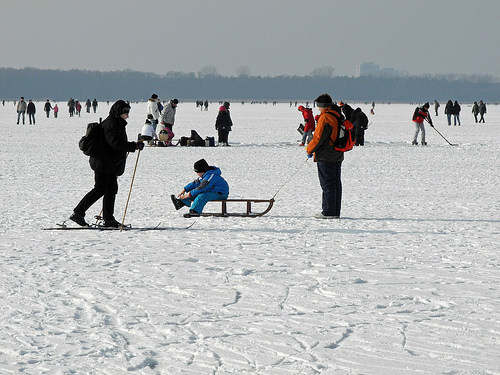
question: 空は何色ですか。
answer: 灰色

question: 地面は何がありますか。
answer: 雪

question: 最も手前の向かって左端の人の帽子は何色ですか。
answer: 黒

question: 最も手前の向かって左端の人の上半身の服は何色ですか。
answer: 黒

question: 最も手前の向かって左端の人の背中には何がありますか。
answer: リュックサック

question: 最も手前の向かって左端の人の下半身の服は何色ですか。
answer: 黒

question: 最も手前の向かって左端の人は何をしていますか。
answer: スキー

question: 最も手前の向かって左端の人の靴は何色ですか。
answer: 黒